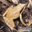
Label: frog